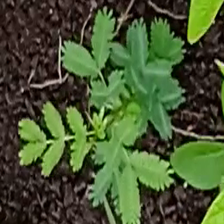
Weed species: Dwarf_cassia_(Chamaecrista pumila)